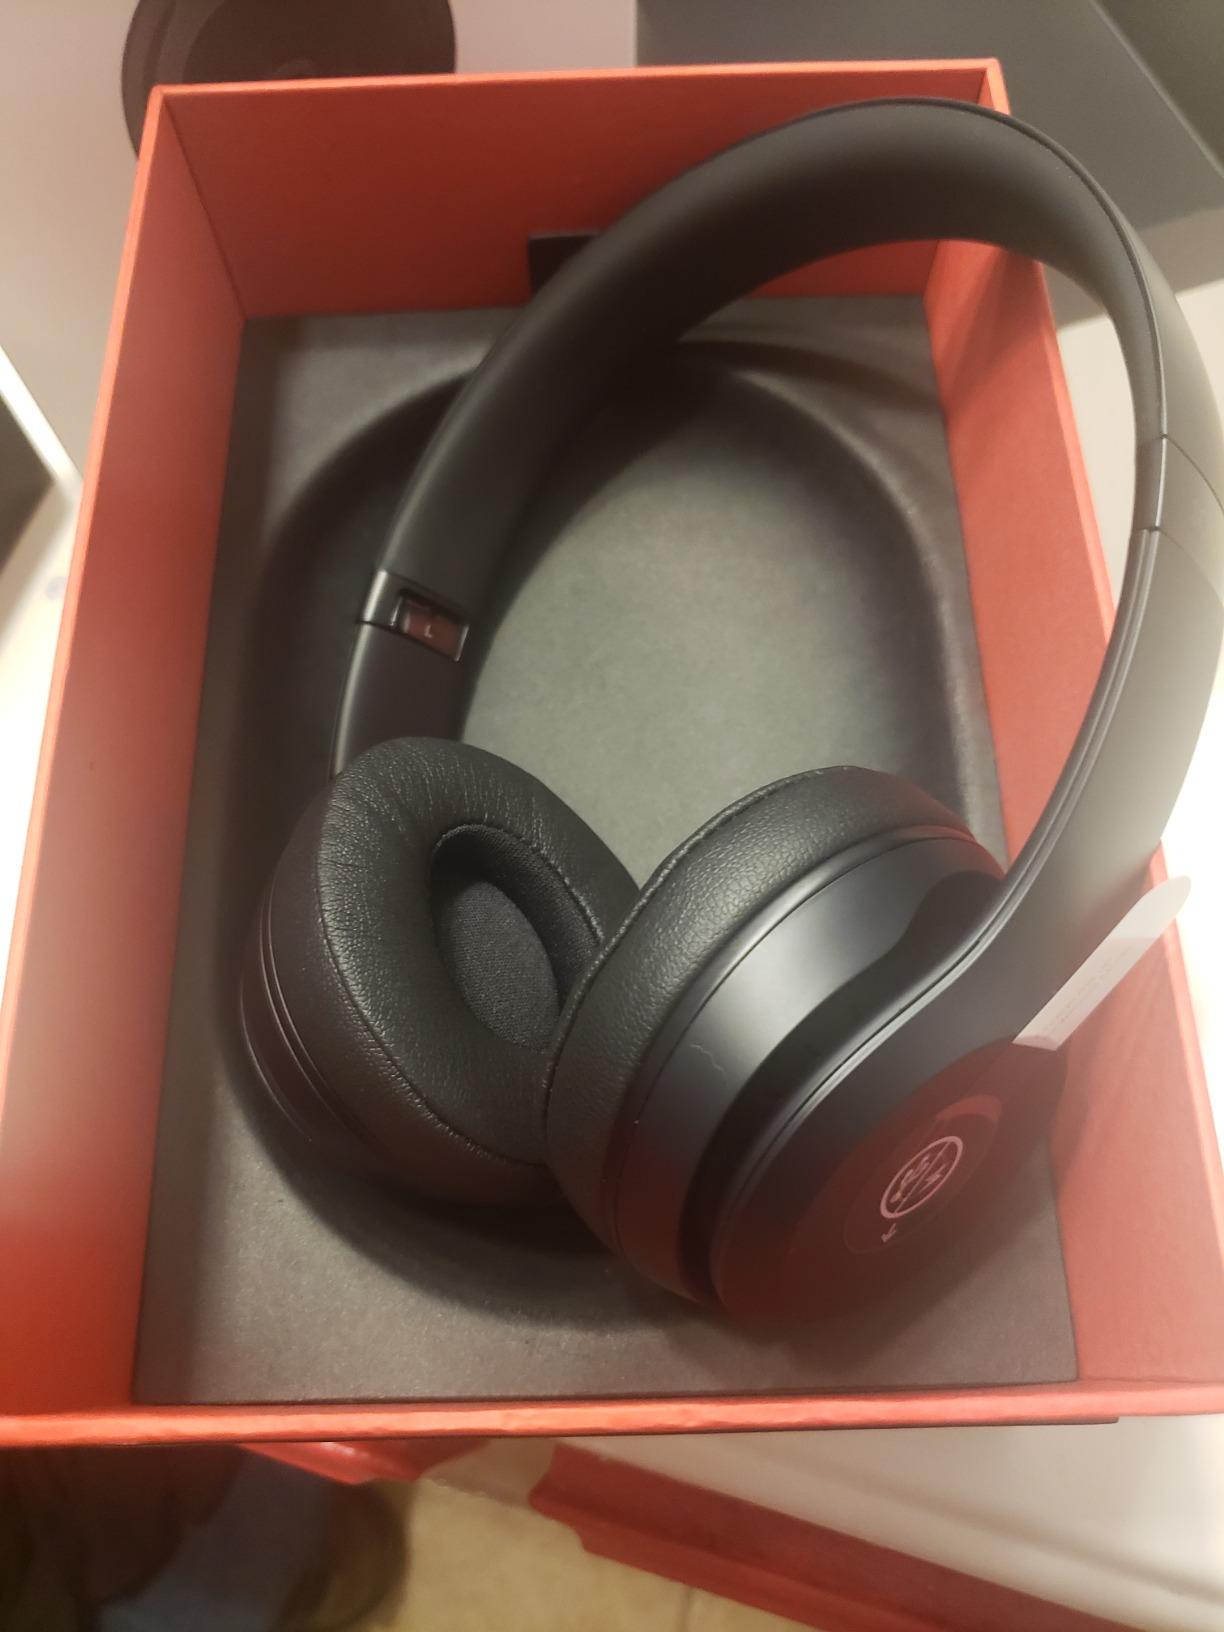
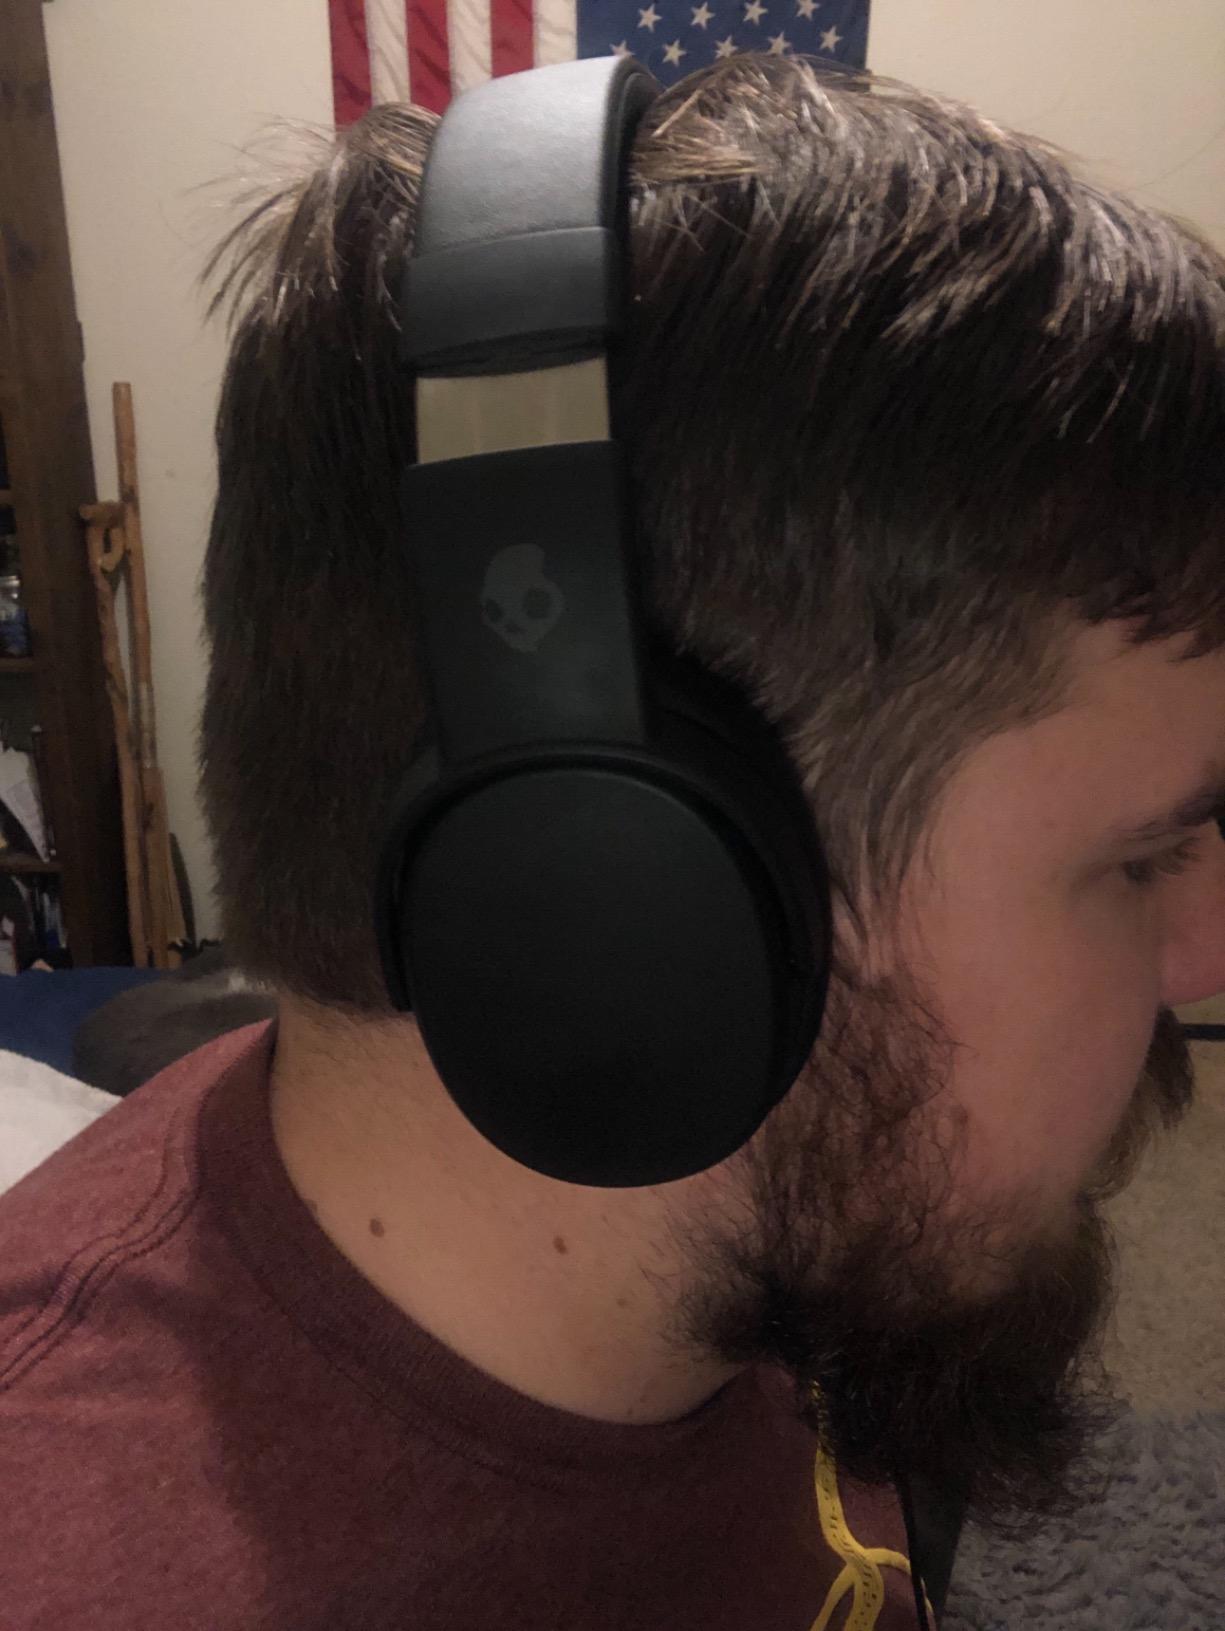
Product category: headphones
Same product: no